TPG (Internet service provider)

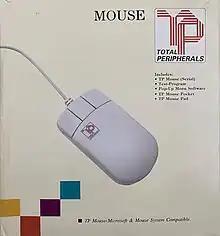
One of Total Peripherals Group's early products

Total Peripherals Group was established in 1986 by Malaysian-born Australian businessman David Teoh, as an IT company that sold OEM computers and later moved to provide internet and mobile telephone services.